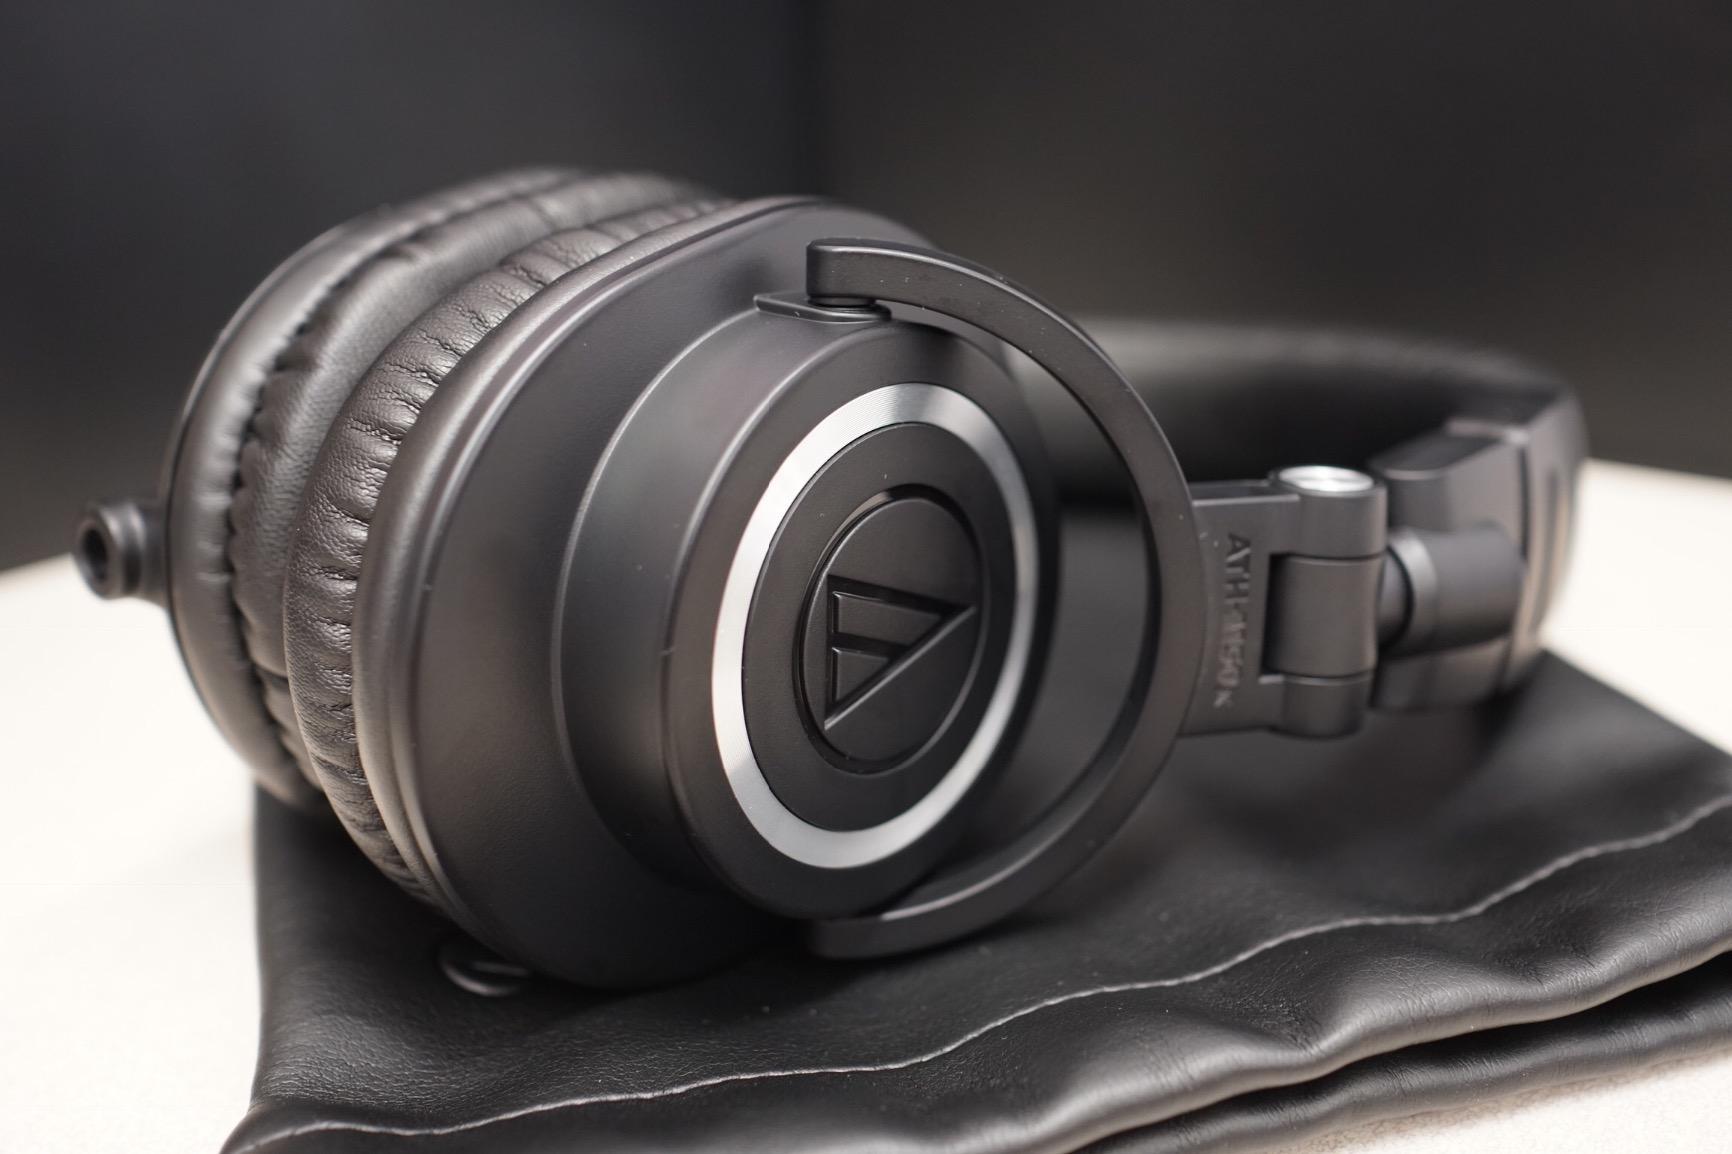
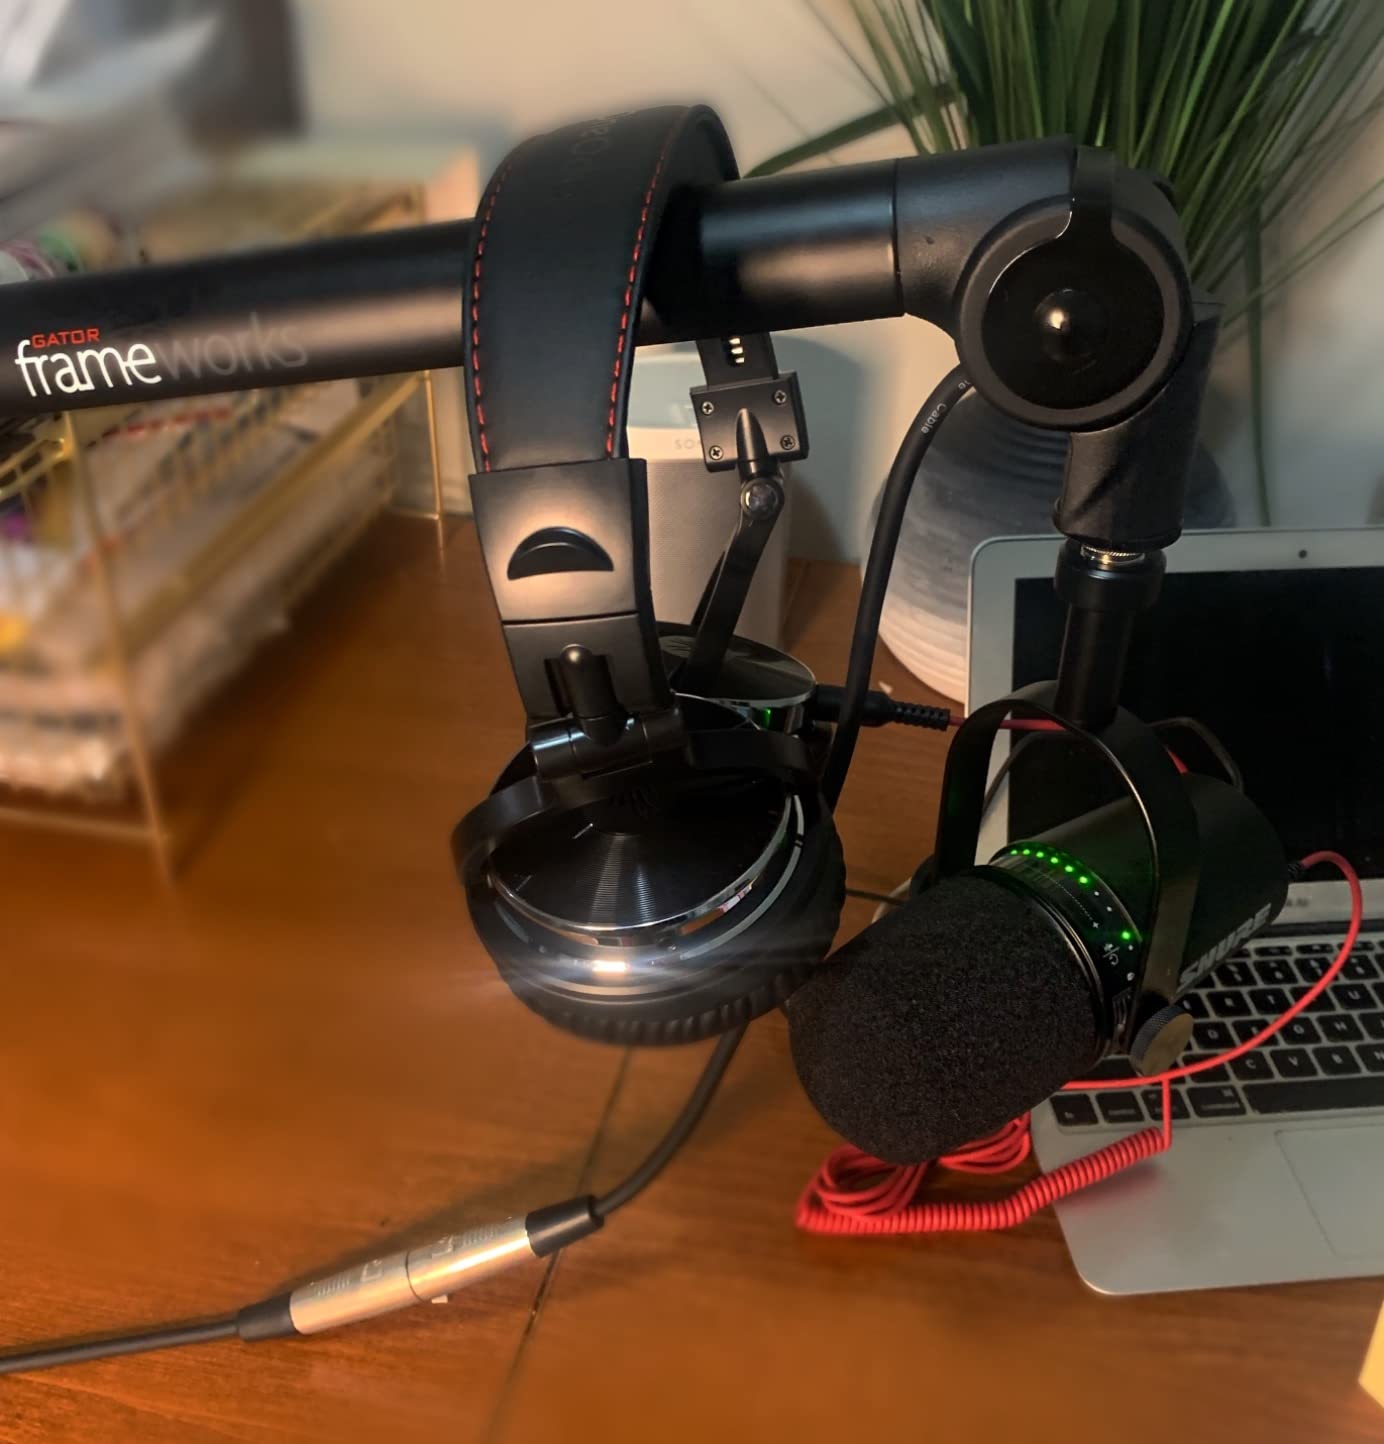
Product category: headphones
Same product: no